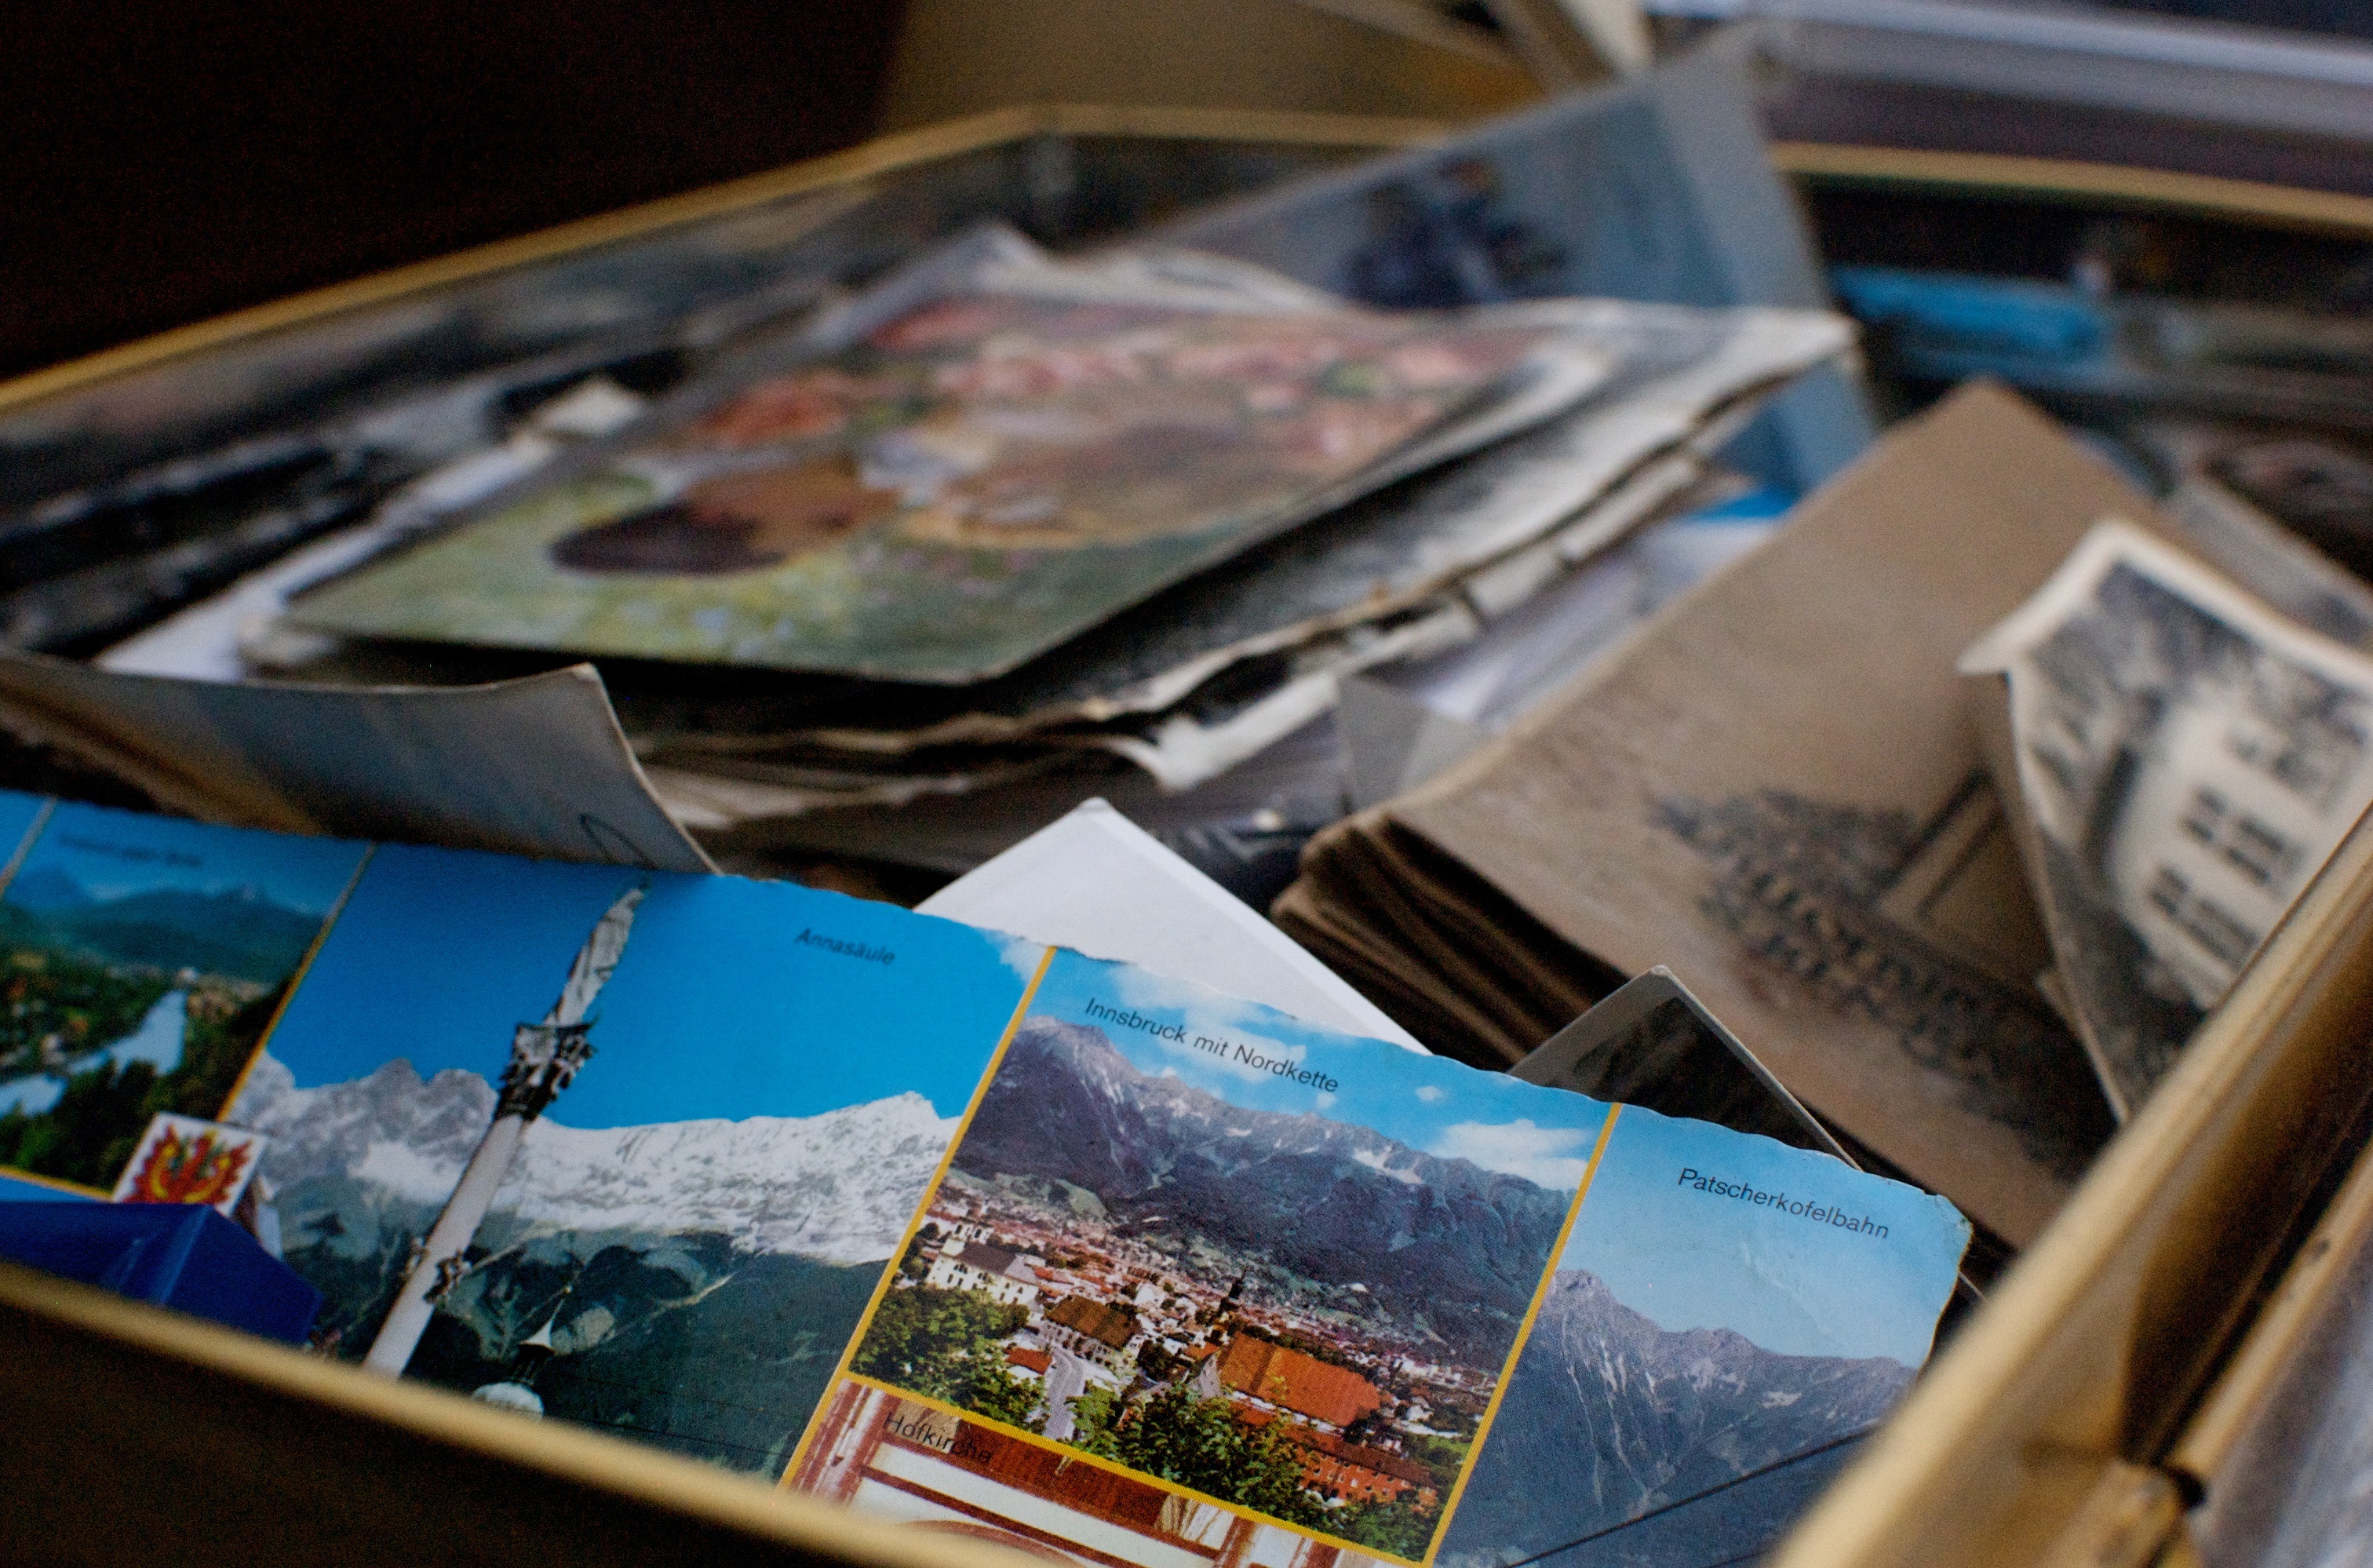
time, memory, nostalgia, box, package, photos, art, books, memories, souvenir, reminder, keepsake, photographs, pack, moving box, remind